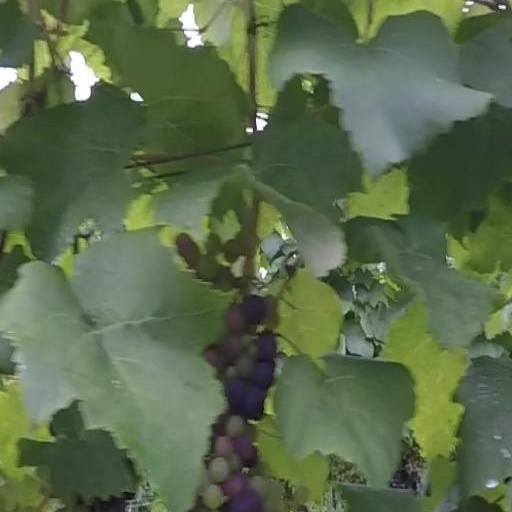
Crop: grape